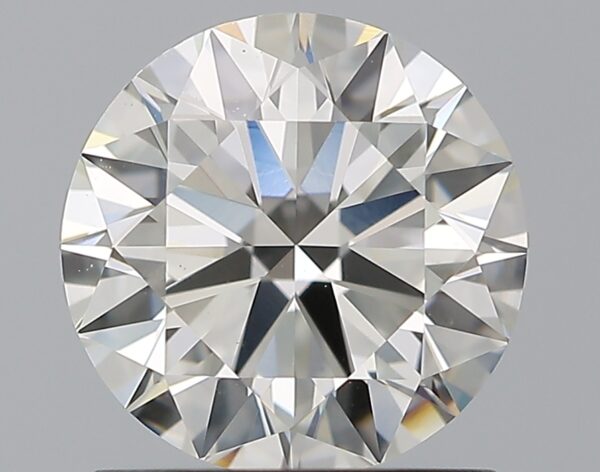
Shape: round
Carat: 1.2
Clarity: VS1
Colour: J
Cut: EX
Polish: EX
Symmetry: EX
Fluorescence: F
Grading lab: GIA
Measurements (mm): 6.78 x 6.83 x 4.15